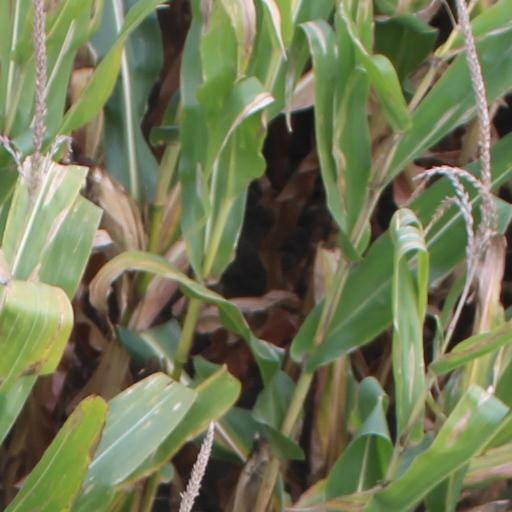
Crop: maize; corn